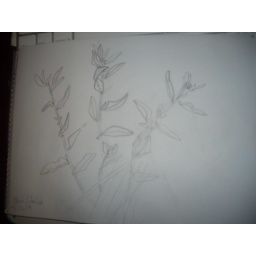
at the beach drawing some local beach flora. eg some plant that grows in the dunes.